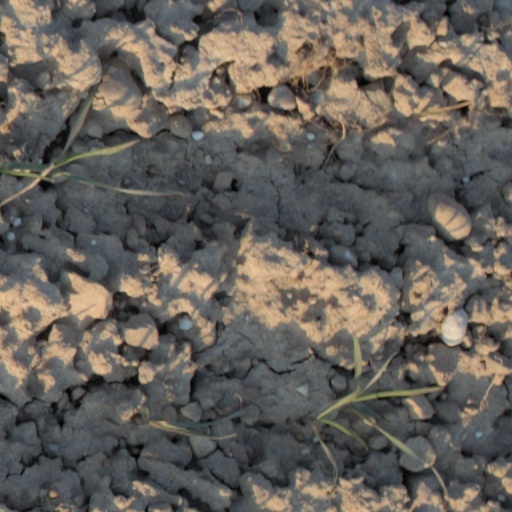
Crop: wheat